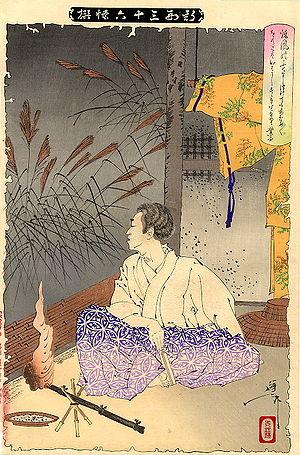
Ariwara no Narihira est un aristocrate japonais du début de l'époque de Heian et un poète de waka, choisi parmi les six génies de la poésie et les trente-six grands poètes. Il est le cinquième fils du prince Abo, fils de l'empereur Heizei. Sa mère est la princesse Ito, fille de l'empereur Kanmu. Il est écarté de la lignée impériale et reçoit le nom d'Ariwara en 826 en même temps que son demi-frère Yukihira.